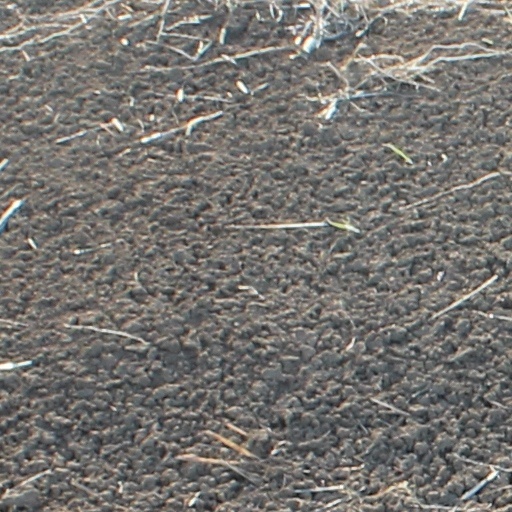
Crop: wheat